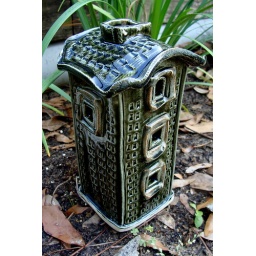
3x3x7 - B Mix clay - Licorice glaze with Shino over windows and roof edges